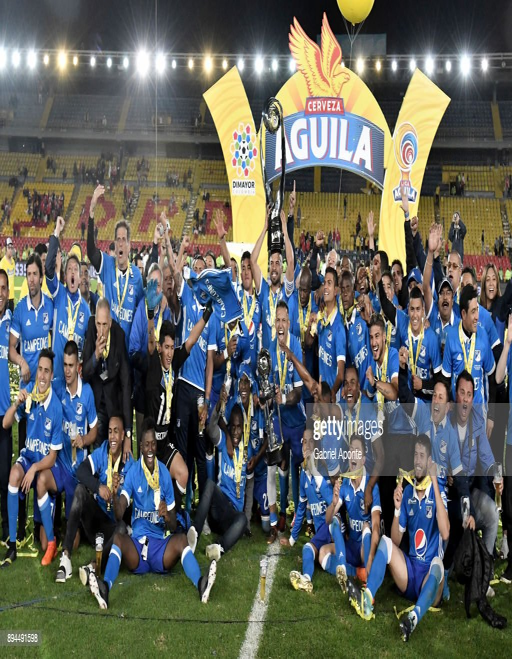
team members a celebrate with the trophy after winning the second leg match as part .